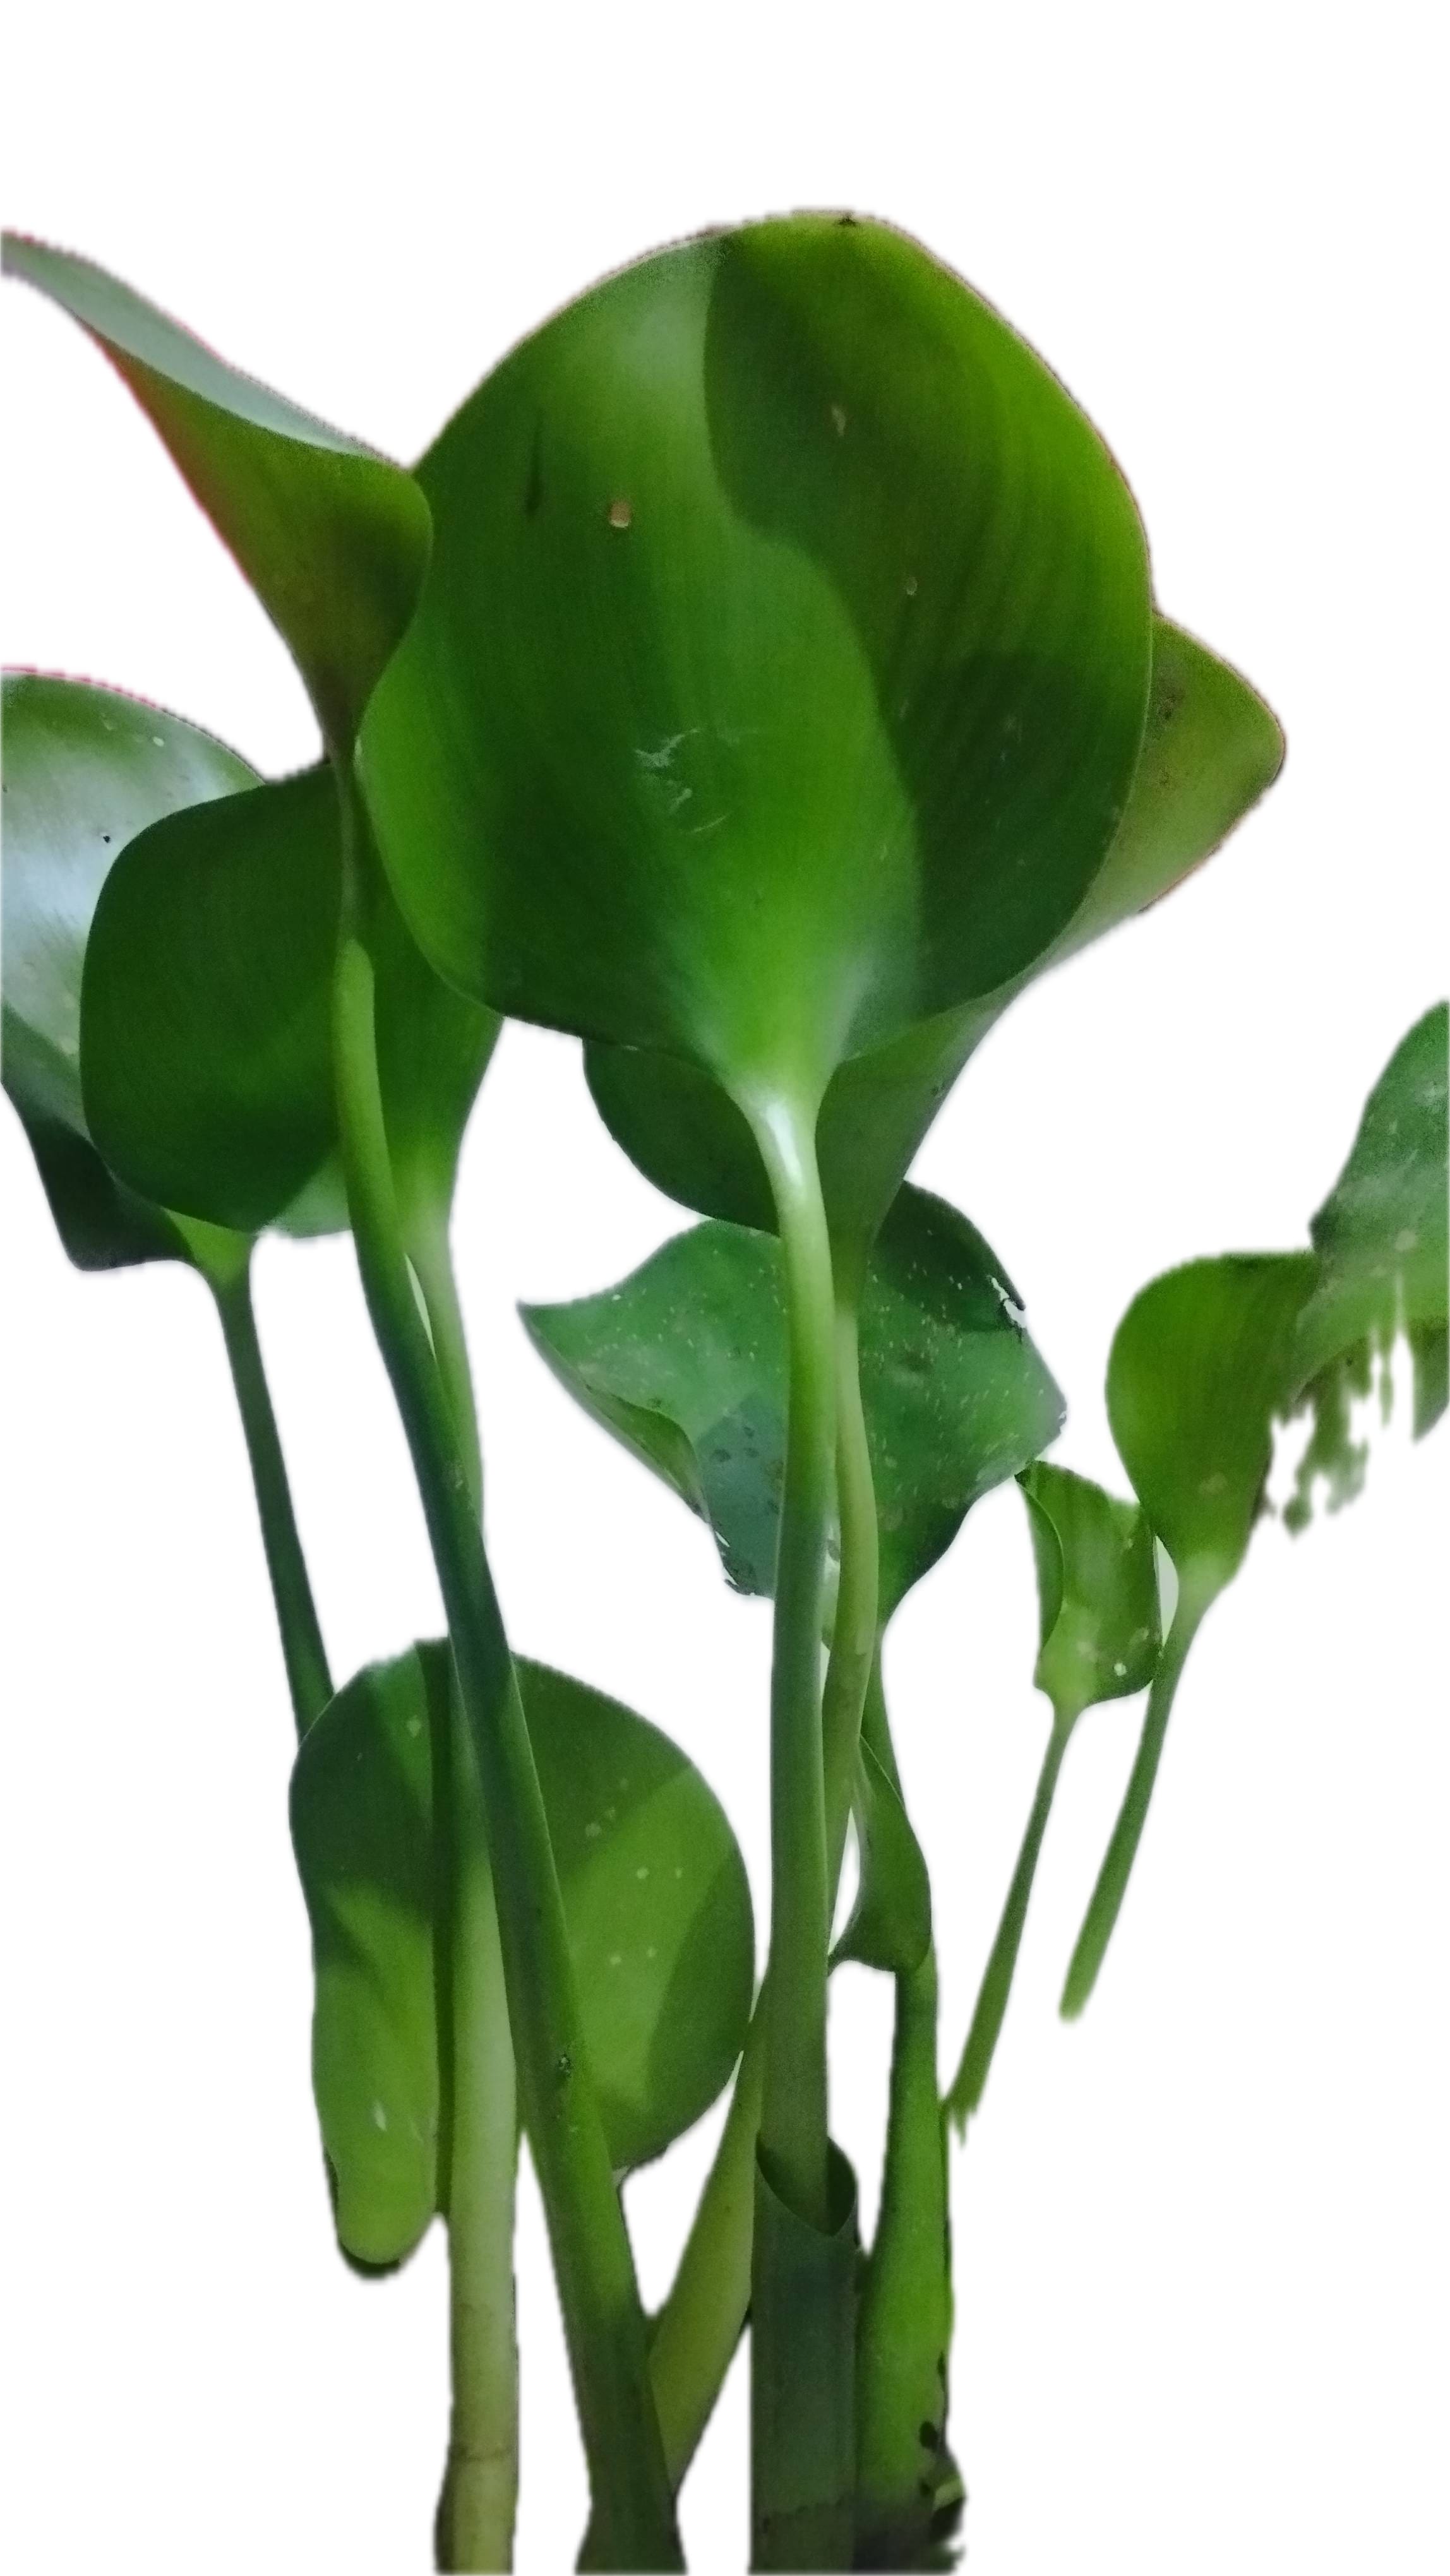
Species: Common Water Hyacinth (Eichornia crassipes)